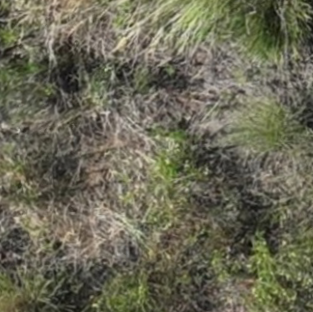
Month: july
Dye color: blue
Dye concentration: low